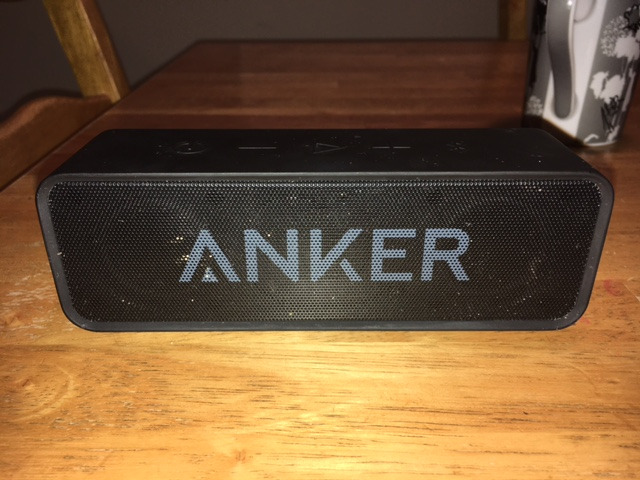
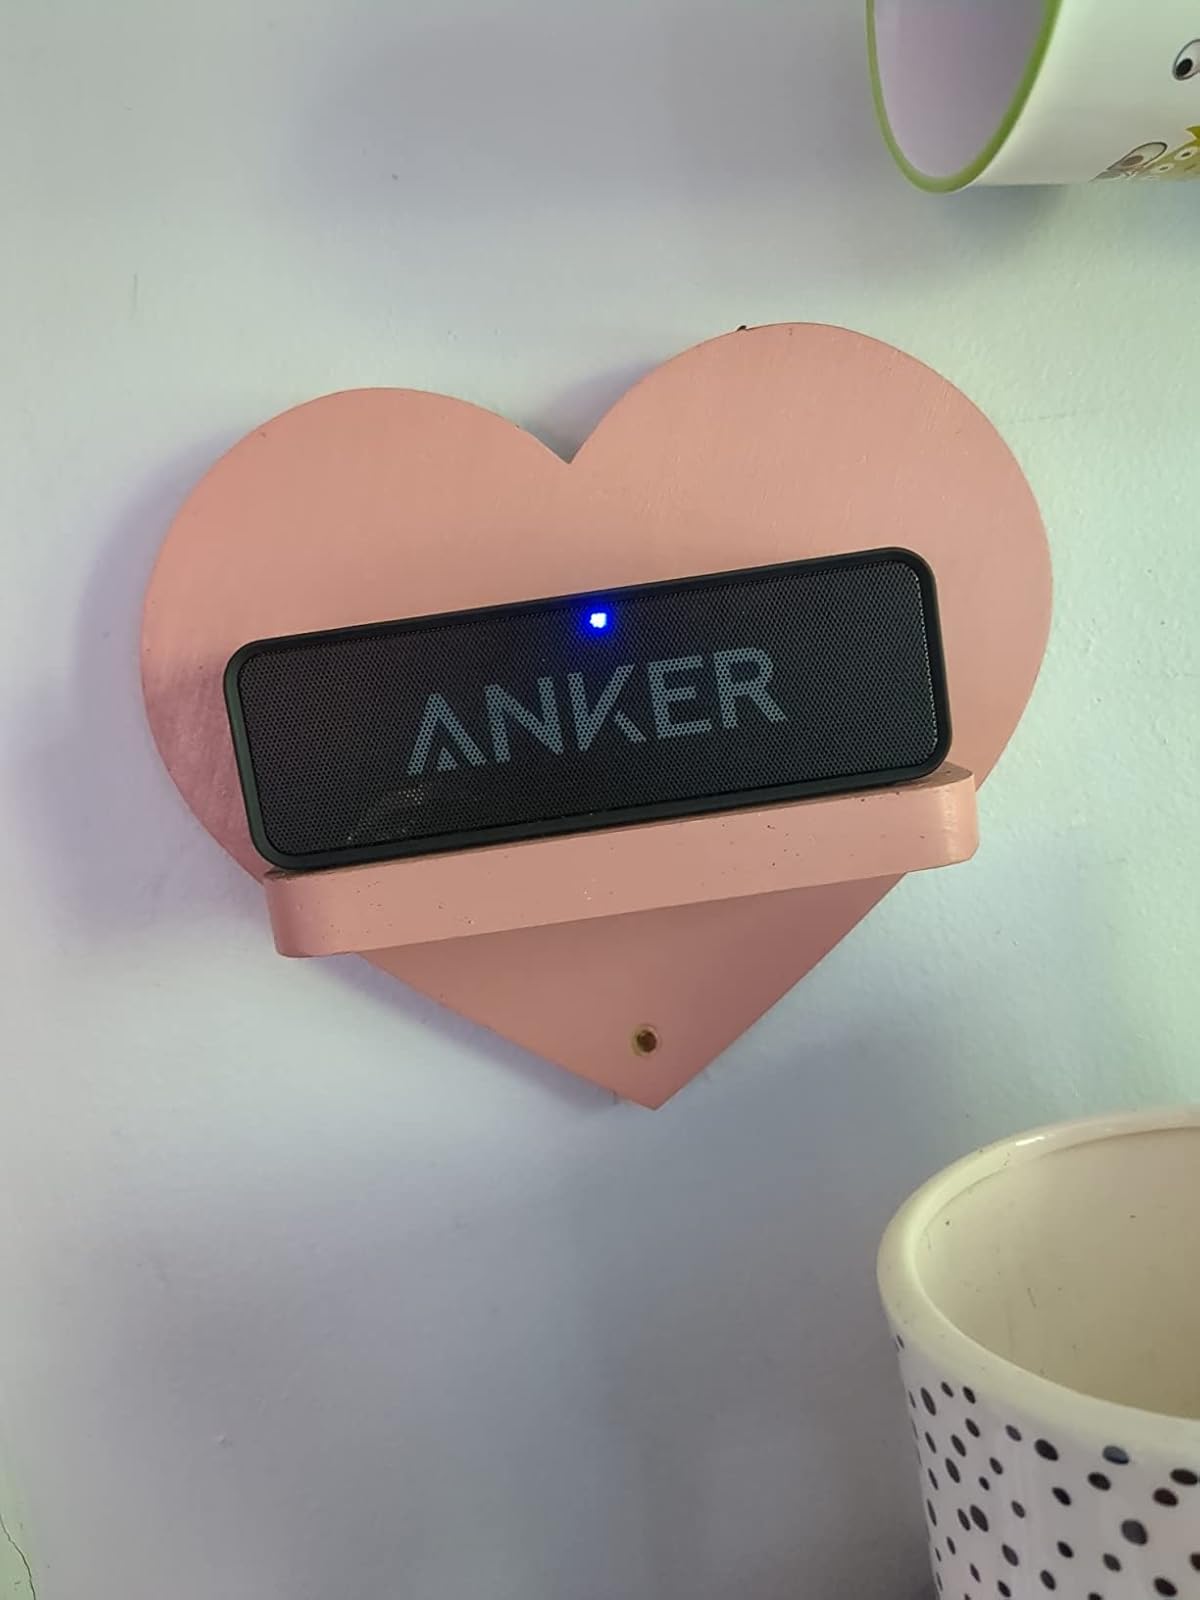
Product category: speaker
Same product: yes